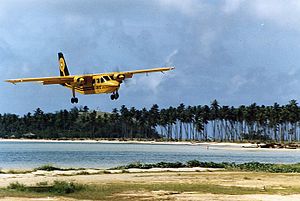
Britten-Norman Islander / Specifikationer (BN-2A Islander)
En Sunflower Airlines Islander, lander på Lailai airfield, Malolo Island, Fiji, 1986.
Britten-Norman BN-2 Islander er et britiskudviklet let passagerfly / transportfly fra 1960'erne. Det blev oprindeligt bygget af Britten-Norman. Islander er en af de bedst sælgende kommercielle fly produceret i Europa. Selvom flyene er blevet produceret i 1960'erne er over 750 stadig i brug ved civile operatører rundt om i verden i dag. Flyet bliver desuden benyttet af Hjemmeværnet, British Army, Storbritanniens politi og over 30 andre militære organisationer på verdensplan.